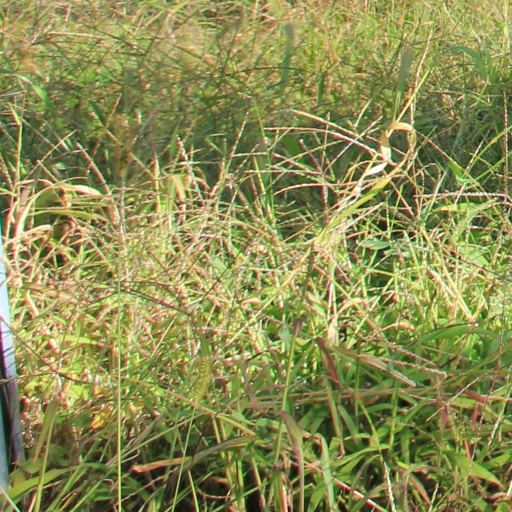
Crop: grape